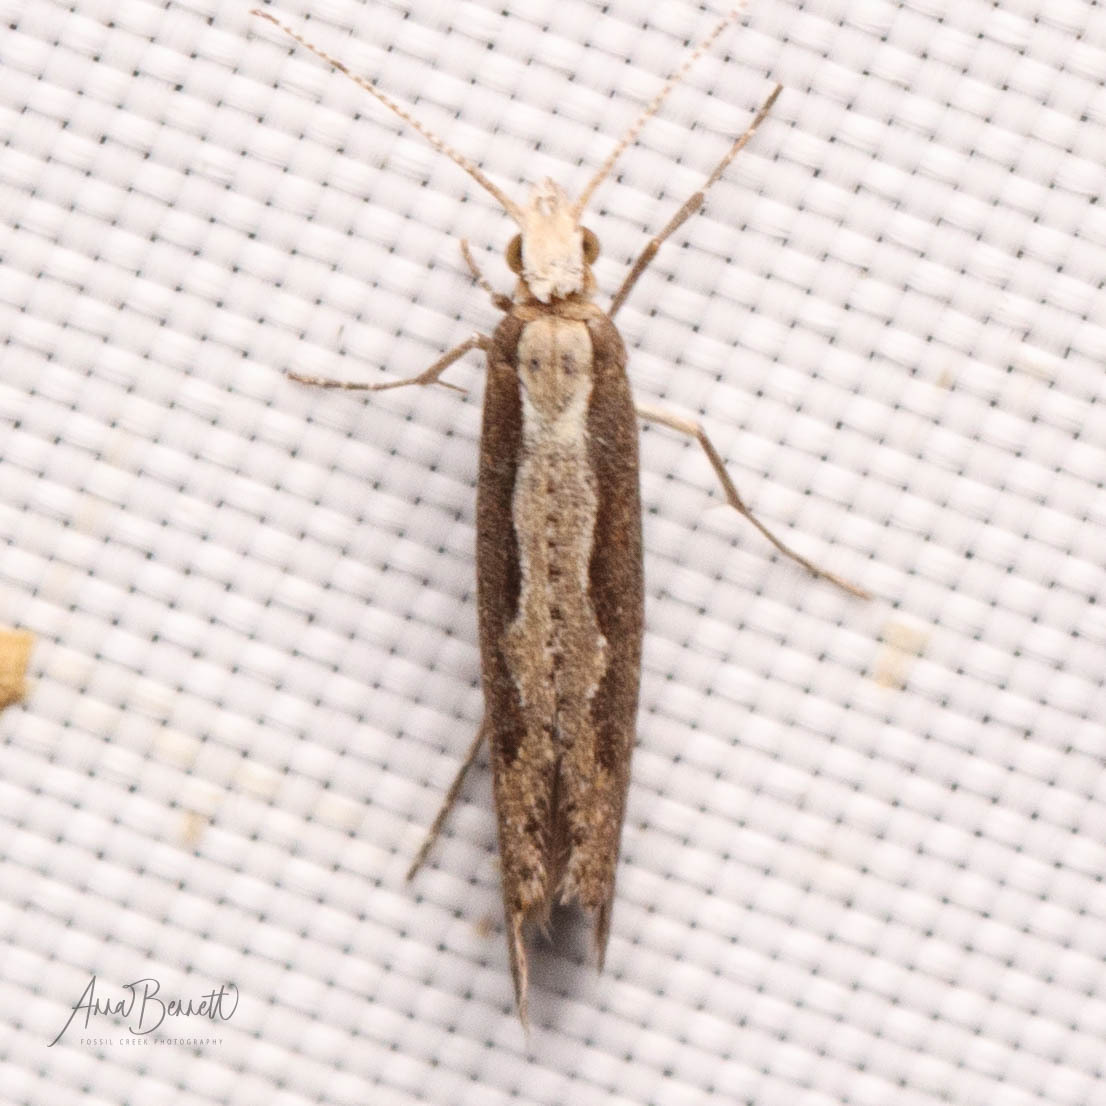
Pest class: diamondback_moth